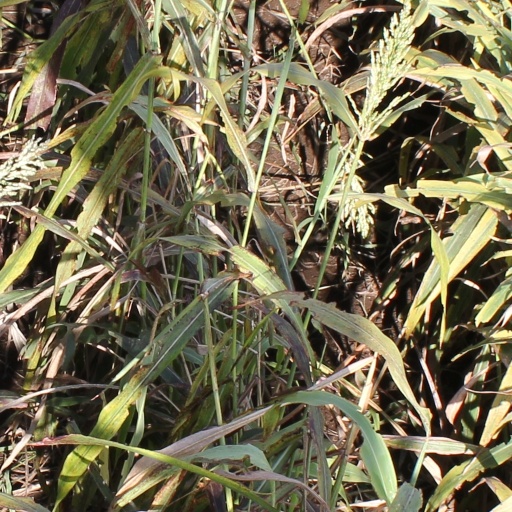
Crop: sorghum